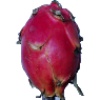
Label: Pitahaya Red 1